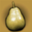
Label: pear